Nepenthes jamban

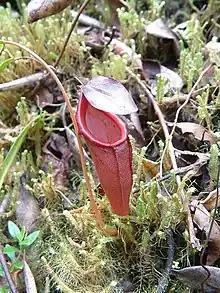
A lower pitcher of "N. jamban" × "N. lingulata"

A natural hybrid involving "N. jamban" and "N. lingulata" has been recorded. In 2009, Adrian Y. Wartono observed a putative cross between "N. dubia" and "N. jamban" in an area where these two species grew with "N. lingulata" and "N. rhombicaulis".